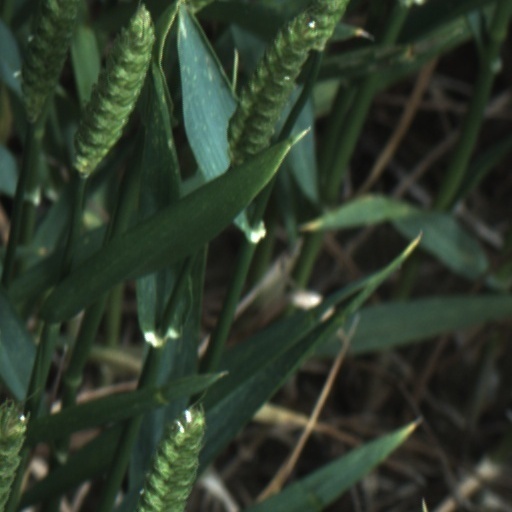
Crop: wheat